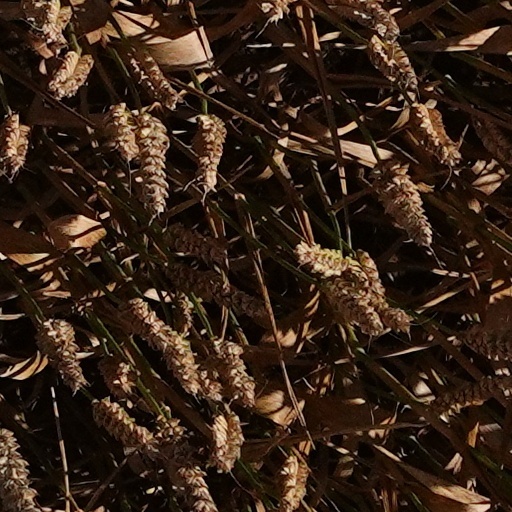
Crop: wheat